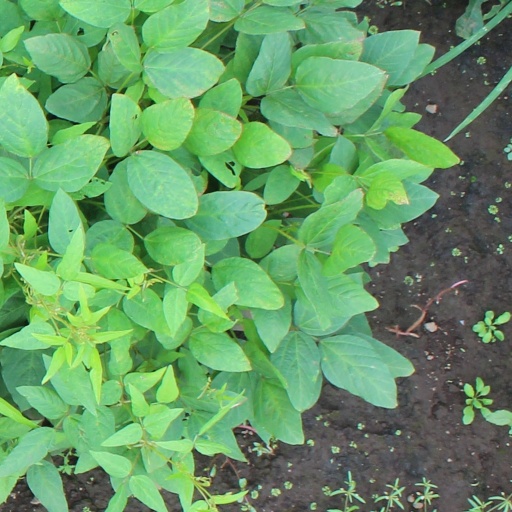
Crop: soybean